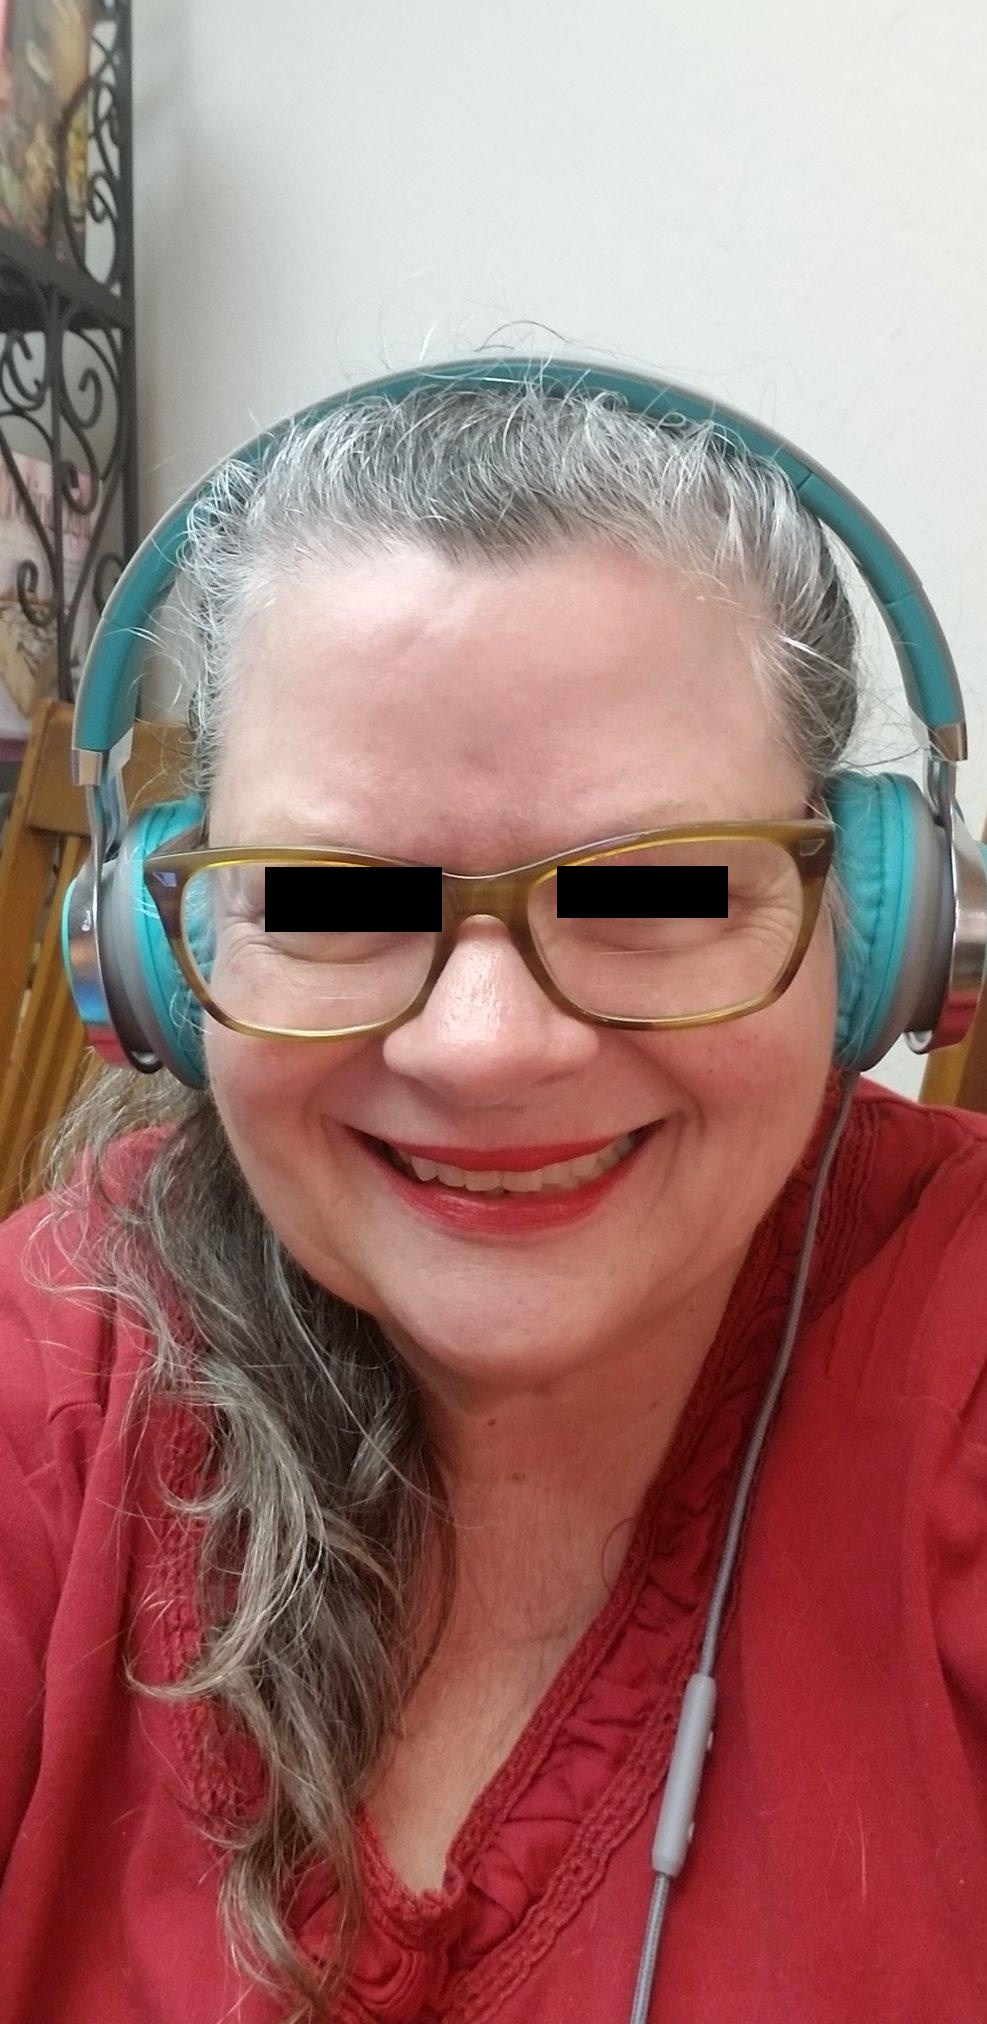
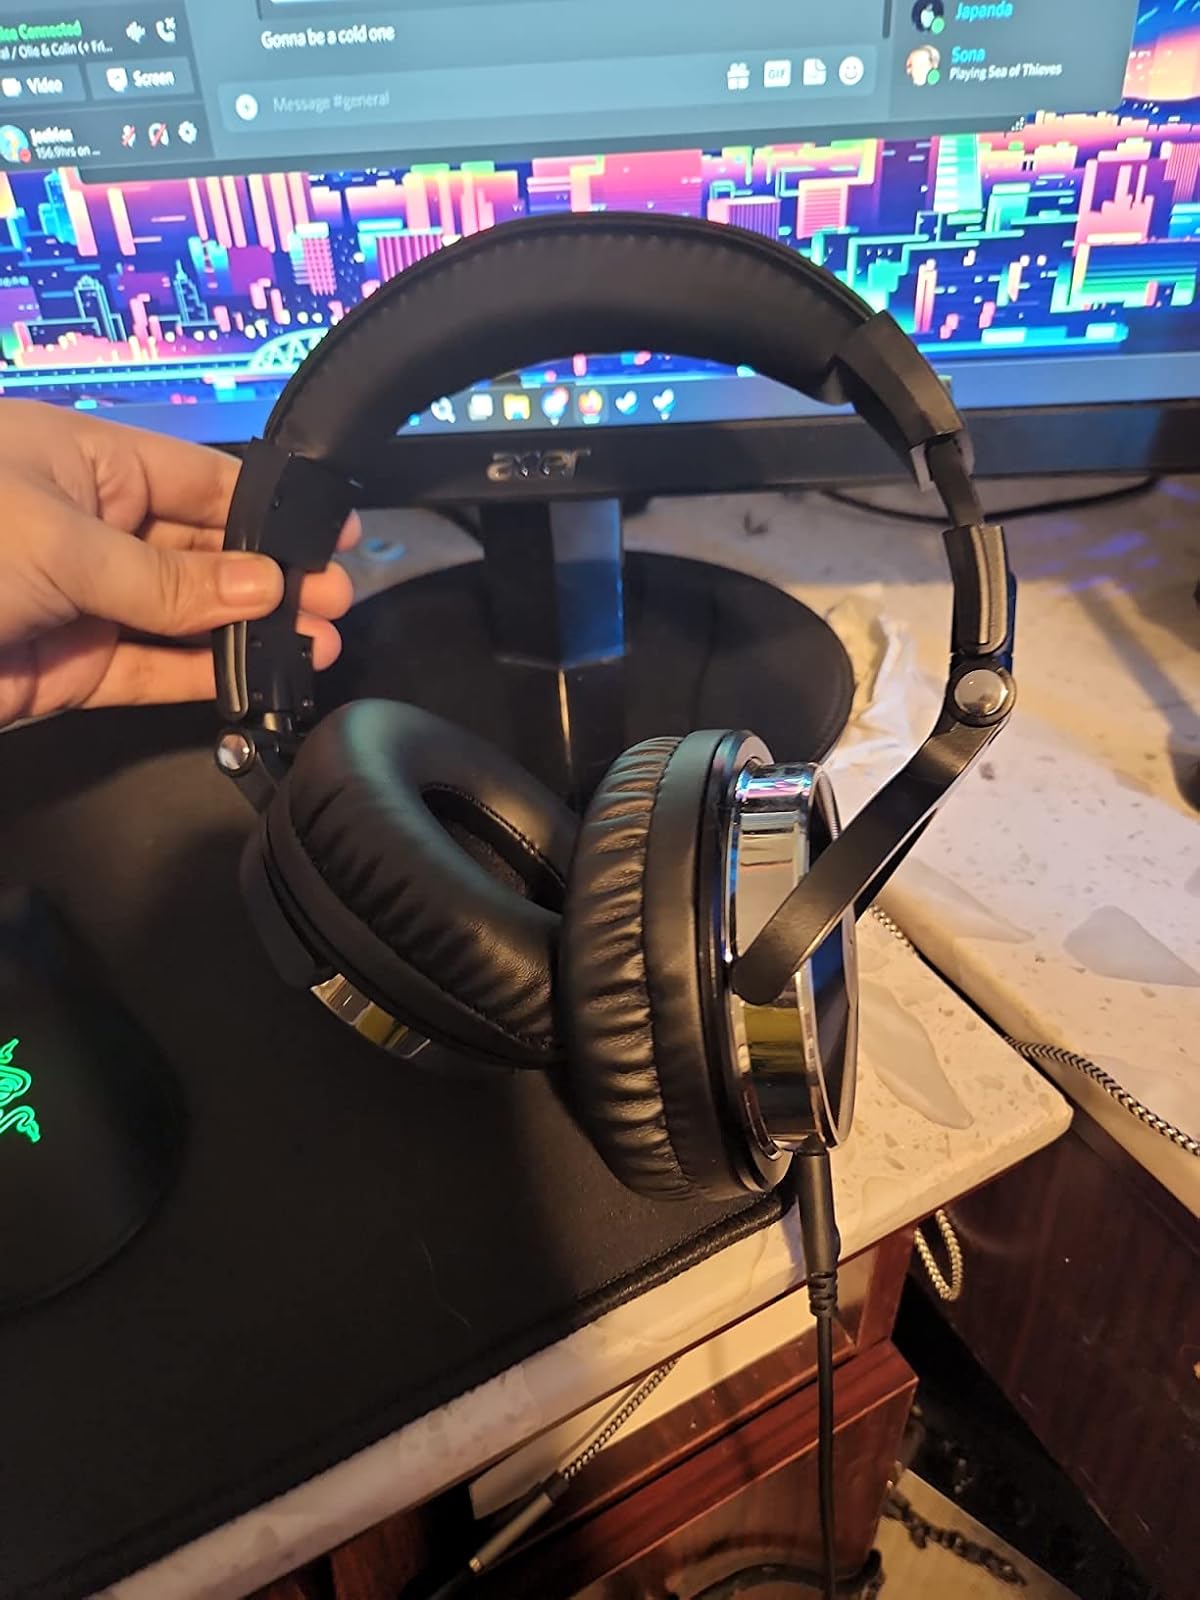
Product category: headphones
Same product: no